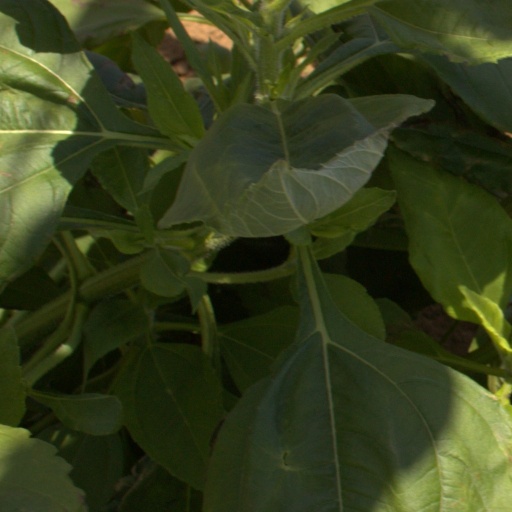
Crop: Jerusalem artichoke